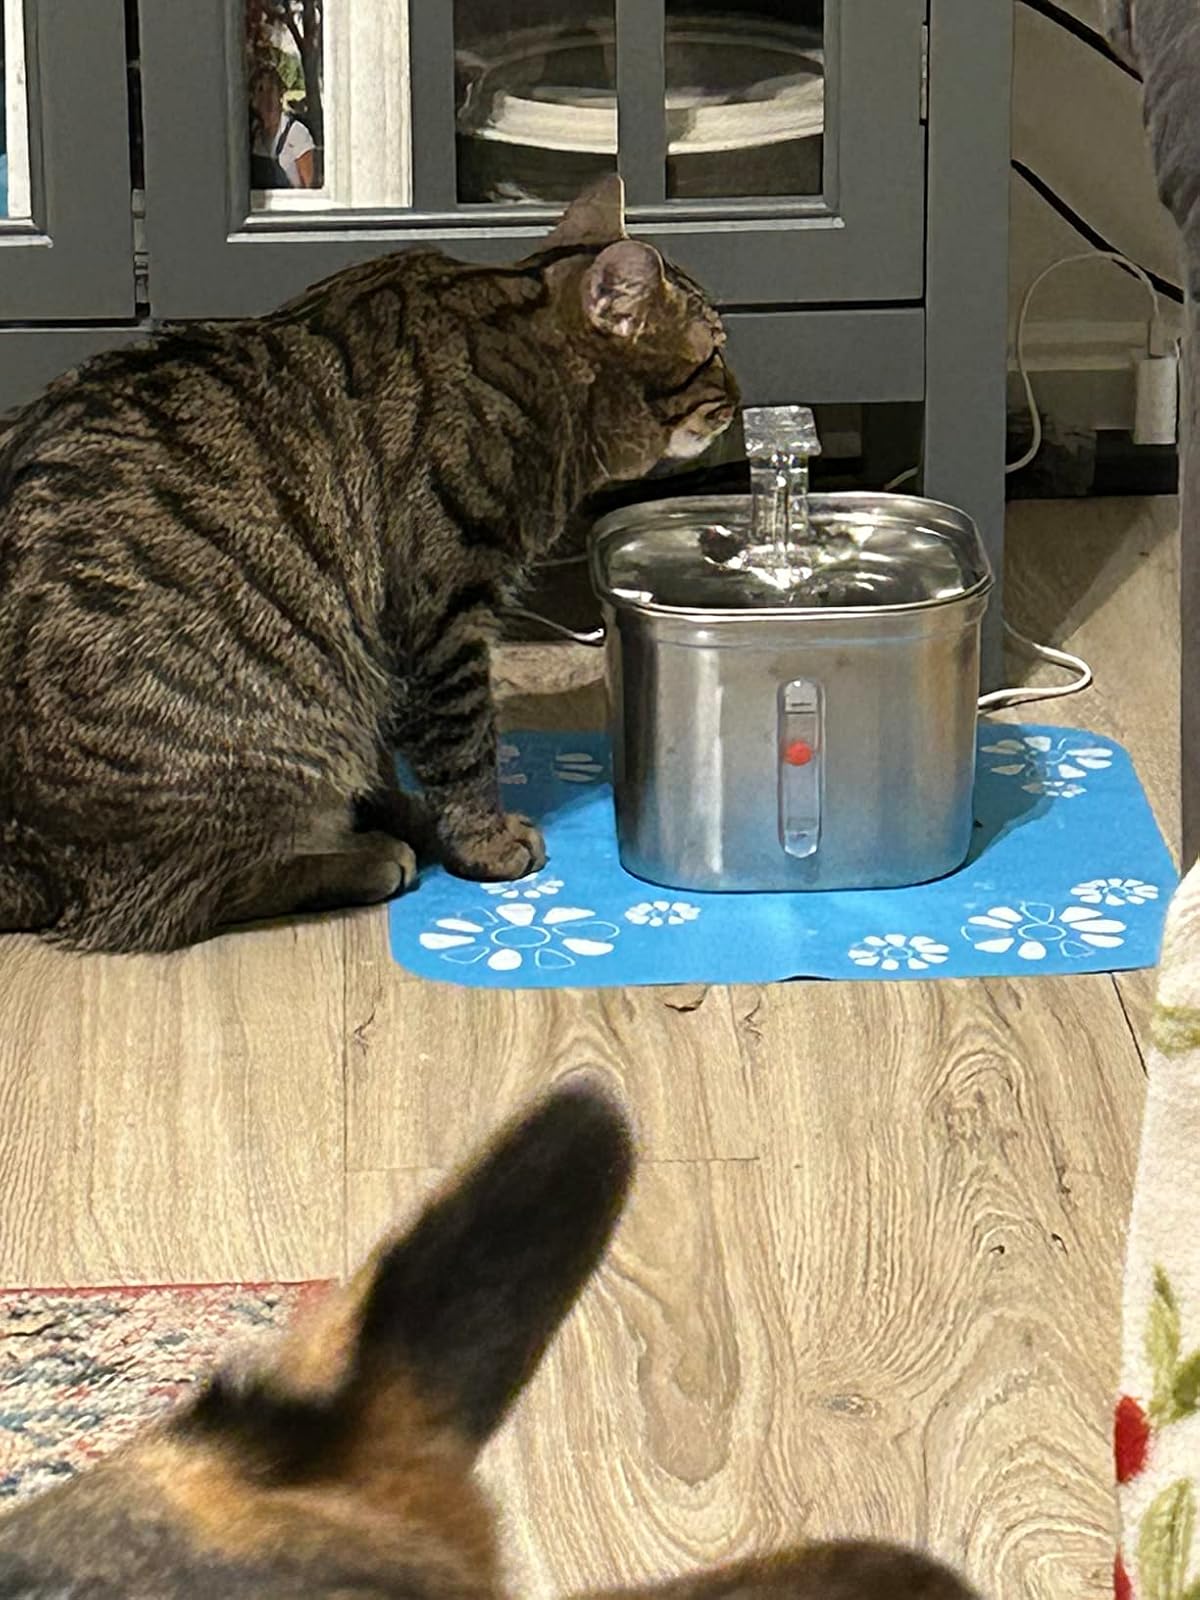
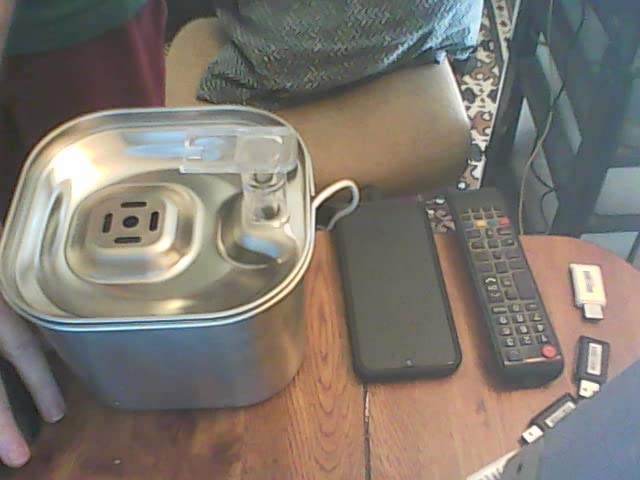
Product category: items_bowl
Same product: yes